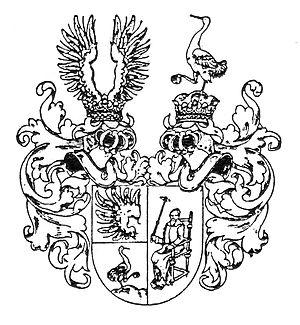
Von Richthofen est le patronyme d'une famille noble allemande.